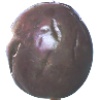
Label: Passion Fruit 1